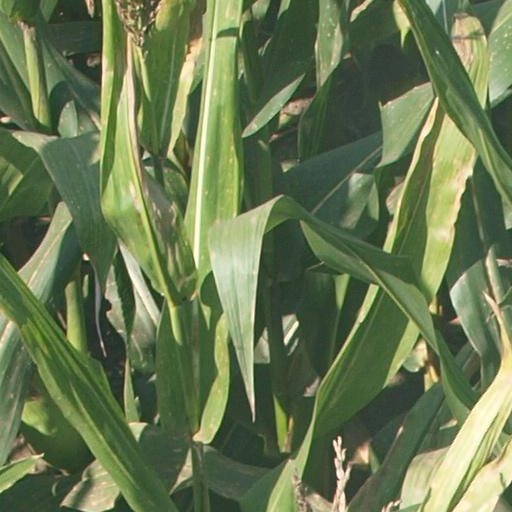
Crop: maize; corn